John Scott Russell

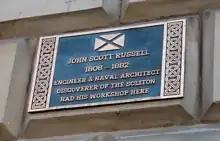
A plaque marking the workshop of John Scott Russell at 8 Stafford Street in Edinburgh.

In 1838 he was awarded the gold Keith Medal by the Royal Society of Edinburgh for his paper "On the Laws by which water opposes Resistance to the Motion of Floating Bodies".